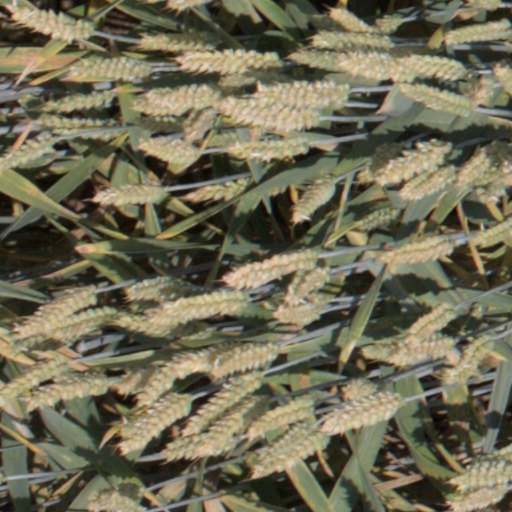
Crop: wheat